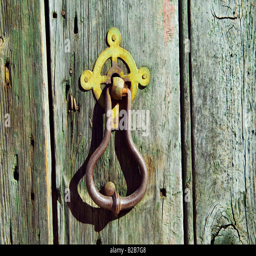
detail of a vintage weathered door with rusty handle